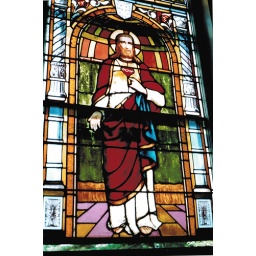
Stained glass window in Immaculate Conception church in Salem. Taken with Minolta Hi-Matic 7 using Fuji 200